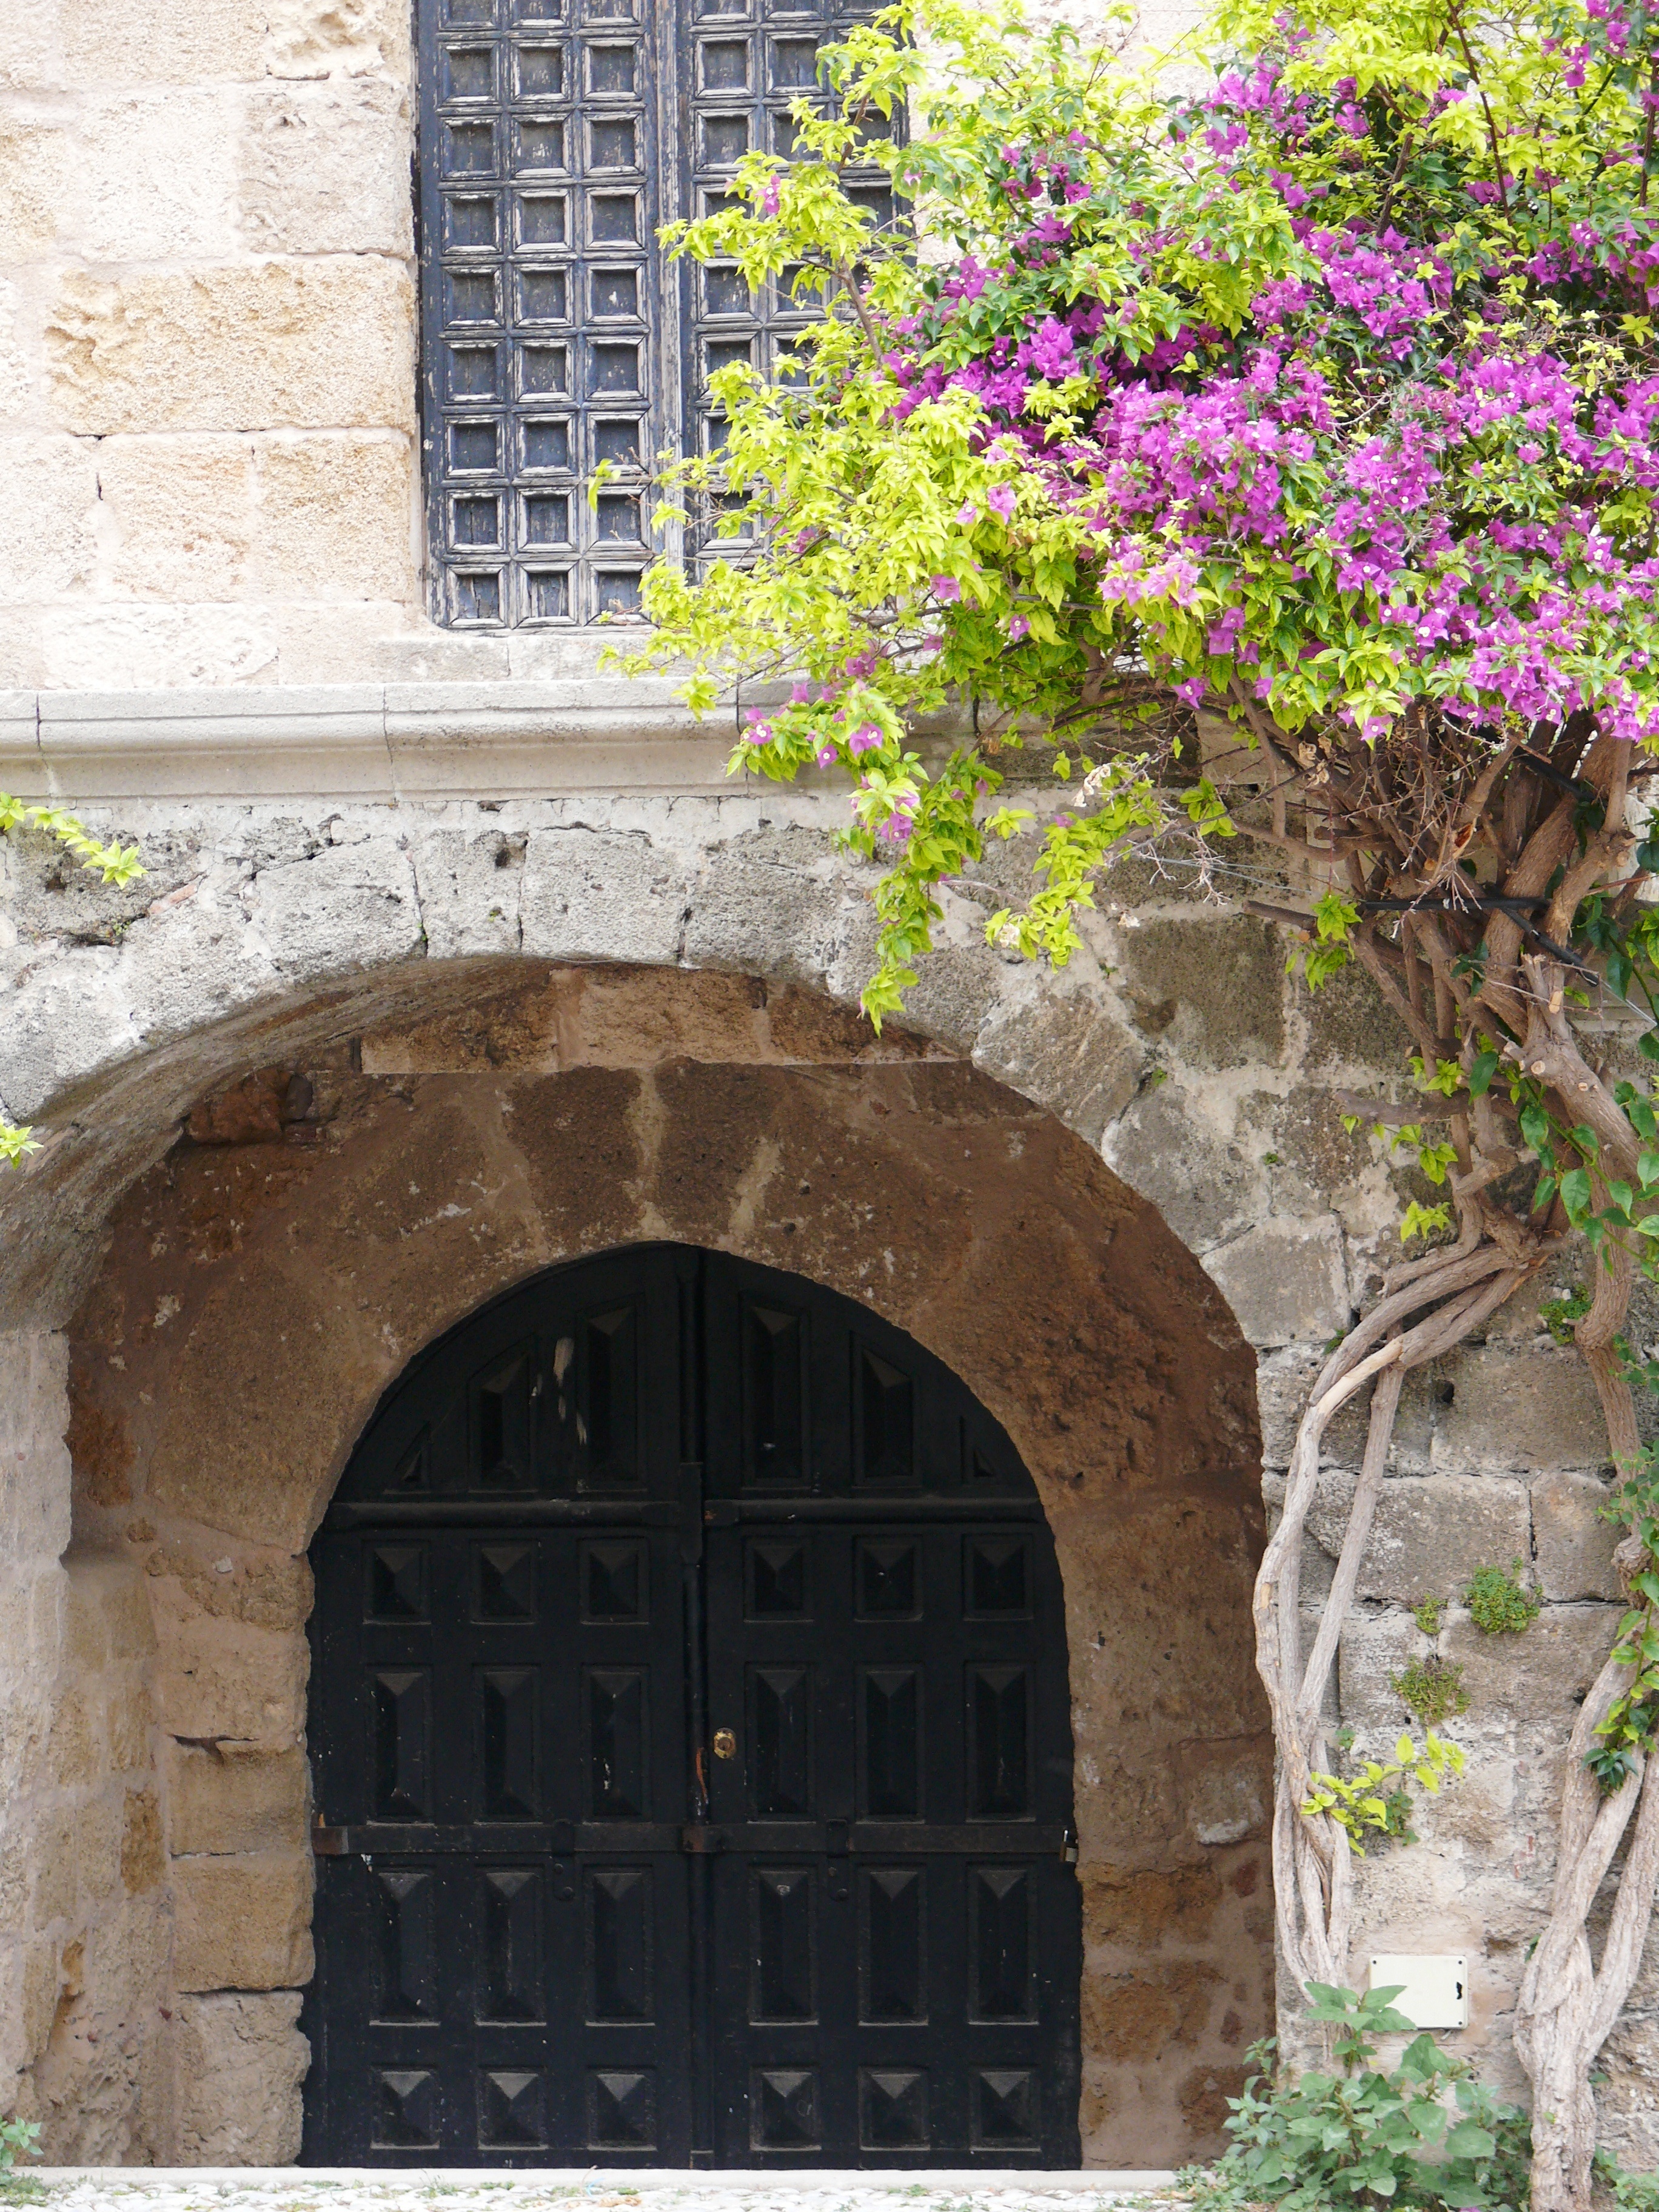
architecture, house, flower, window, wall, arch, cottage, old town, courtyard, knight, monastery, fort, knights, rhodes